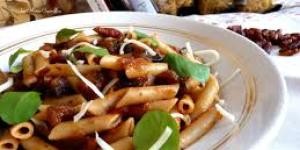
penne a la norma